History of sound recording

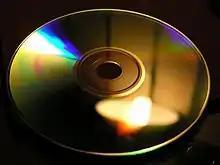
Interference colours on a compact disc

The first digital audio recorders were reel-to-reel decks introduced by companies such as Denon (1972), Soundstream (1979) and Mitsubishi. They used a digital technology known as PCM recording. Within a few years, however, many studios were using devices that encoded the digital audio data into a standard video signal, which was then recorded on a U-matic or other videotape recorder, using the rotating-head technology that was standard for video. A similar technology was used for a consumer format, known as Digital Audio Tape (DAT) which used rotating heads on a narrow tape contained in a cassette. DAT records at sampling rates of 48 kHz or 44.1 kHz, the latter being the same rate used on compact discs. Bit depth is 16 bits, also the same as compact discs. DAT was a failure in the consumer-audio field (too expensive, too finicky, and crippled by anti-copying regulations), but it became popular in studios (particularly home studios) and radio stations. A failed digital tape recording system was the Digital Compact Cassette (DCC).